Regulation and prevalence of homeopathy

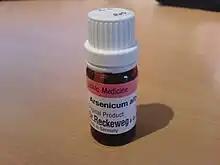
The homeopathic remedy arsenicum album, derived from arsenic

In 1992, the Council of the European Communities stated in the preamble to its directive that homeopathy was officially recognized in certain member states but only tolerated in others. In any case it was prescribed and used in all member states. To harmonize the market of homeopathic products, the council, by Directive 92/73/EEC directed the member states to implement certain changes in their national legislation. Directive 92/73/EEC was replaced by Directive 2001/83/EC on the Community code relating to medicinal products for human use.